Pelican Rapids, Minnesota

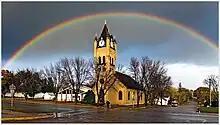
Rainbow at Faith Lutheran Church in Pelican Rapids

As of the census of 2000, there were 2,374 people, 884 households, and 558 families living in the city. The population density was . There were 962 housing units at an average density of . The racial makeup of the city was 60.43% White, 0.72% African American, 1.93% Native American, 1.58% Asian, 1.04% Pacific Islander, 6.76% from other races, and 4.54% from two or more races. Hispanic or Latino of any race were 23.59% of the population.